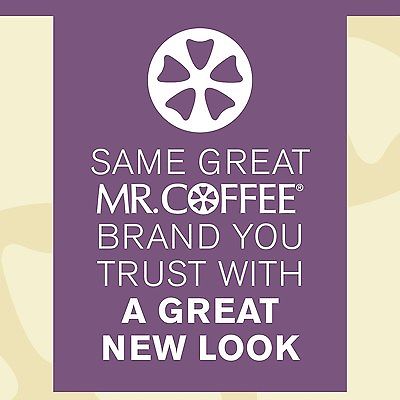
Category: coffee maker